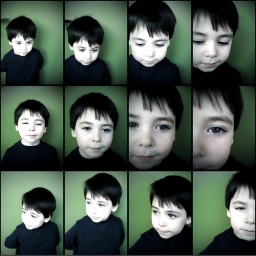
Ben in front of the pea soup green door